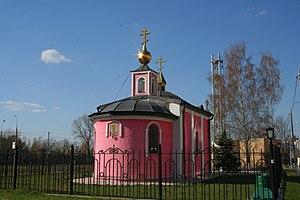
Vue de l'église Saint-Alexandre-Nevski de Kourkino (nord-ouest de Moscou).Русский: Церковь Александра Невского при воинской части в Куркине, Москва